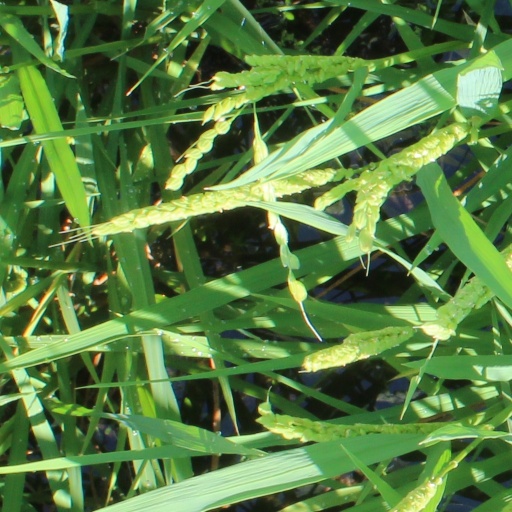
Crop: rice